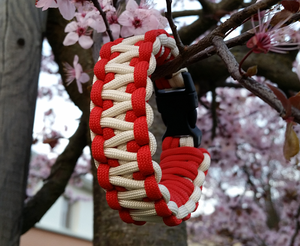
Bracelet de survie avec nouage ""King Cobra""
De nombreux types de nouages des bracelets de survie existent et font même l'objet d'un certain nombre d'ouvrages papier et numériques. Portés par l'univers du survivalisme, ils font l'objet d'une diffusion assez large et leur méthodologie de construction est accessible sur Internet, notamment sur les sites de partage de vidéos, de photos ou d'arts créatifs.